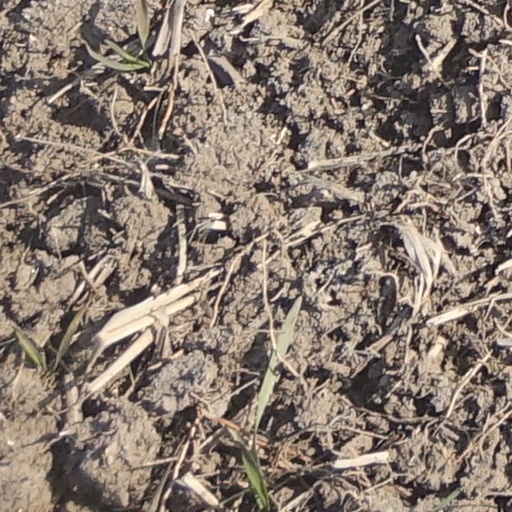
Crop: wheat